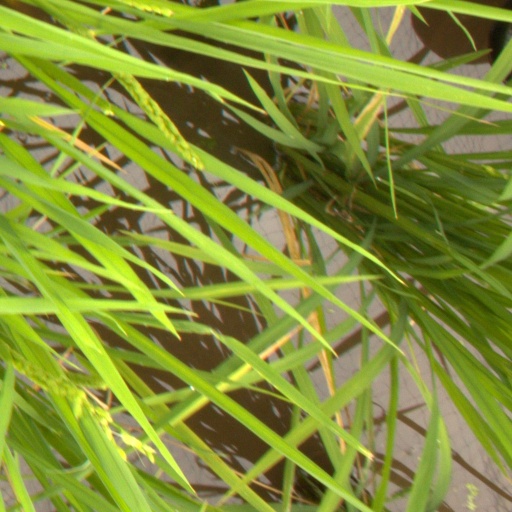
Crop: rice